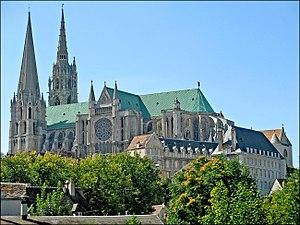
Le Tour de France 2018 est la 105ᵉ édition du Tour de France cycliste. Le départ a lieu le 7 juillet 2018 à Noirmoutier-en-l'Île et l'arrivée est jugée le 29 juillet à Paris, sur l'avenue des Champs-Élysées.